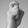
ASL letter: X